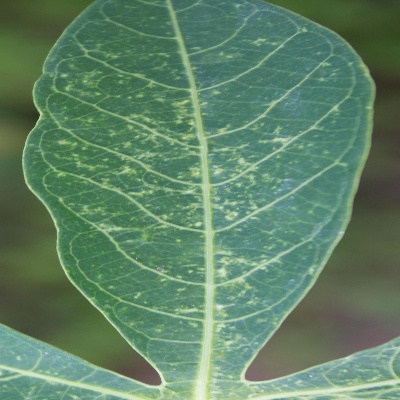
Crop: Cassava
Condition: green mite